The Witch of Artemis

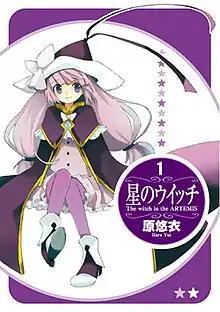
The cover of the first volume of "The Witch of Artemis "

is a Japanese manga series written by Yui Hara. The manga began serialization in Mag Garden's "Comic Blade" magazine in January 2006 and ended serialization in April 2007. Three "tankōbon" volumes of the manga were released between September 9, 2006, and July 10, 2007. The manga was licensed in North America by Tokyopop and the first volume was released on September 7, 2010.